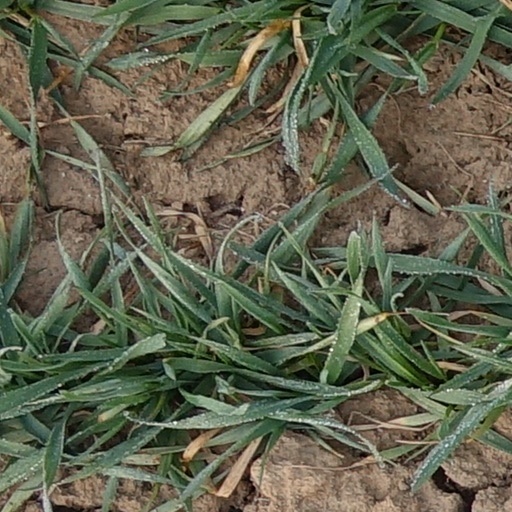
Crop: wheat